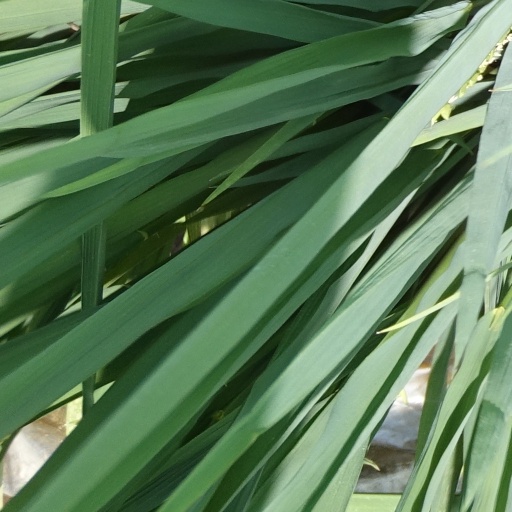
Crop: rice